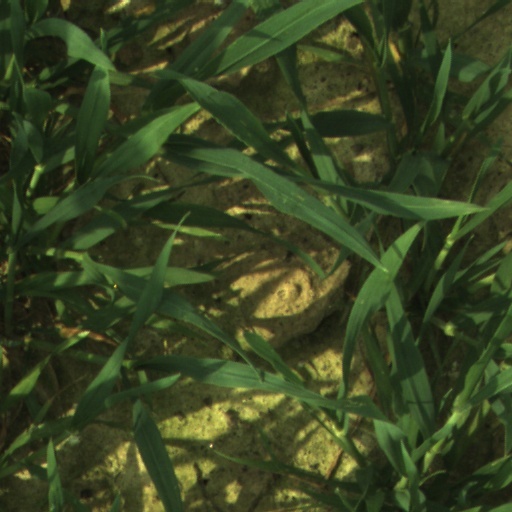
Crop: wheat